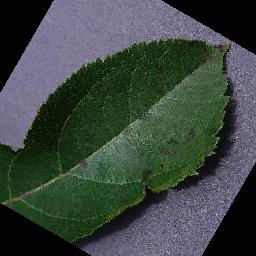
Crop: apple
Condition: scab